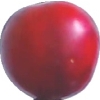
Label: cherry_wax_red